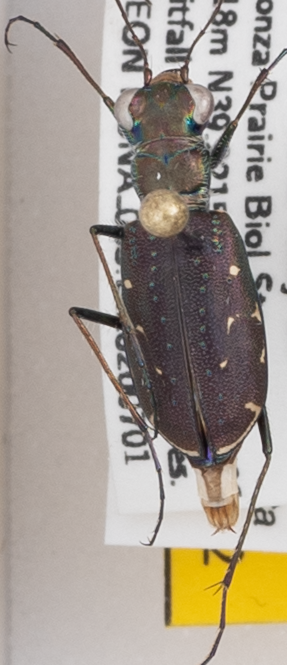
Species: Cicindela punctulata punctulata
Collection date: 2020-07-01
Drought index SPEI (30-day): -0.674
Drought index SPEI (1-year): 0.786
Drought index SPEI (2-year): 1.85